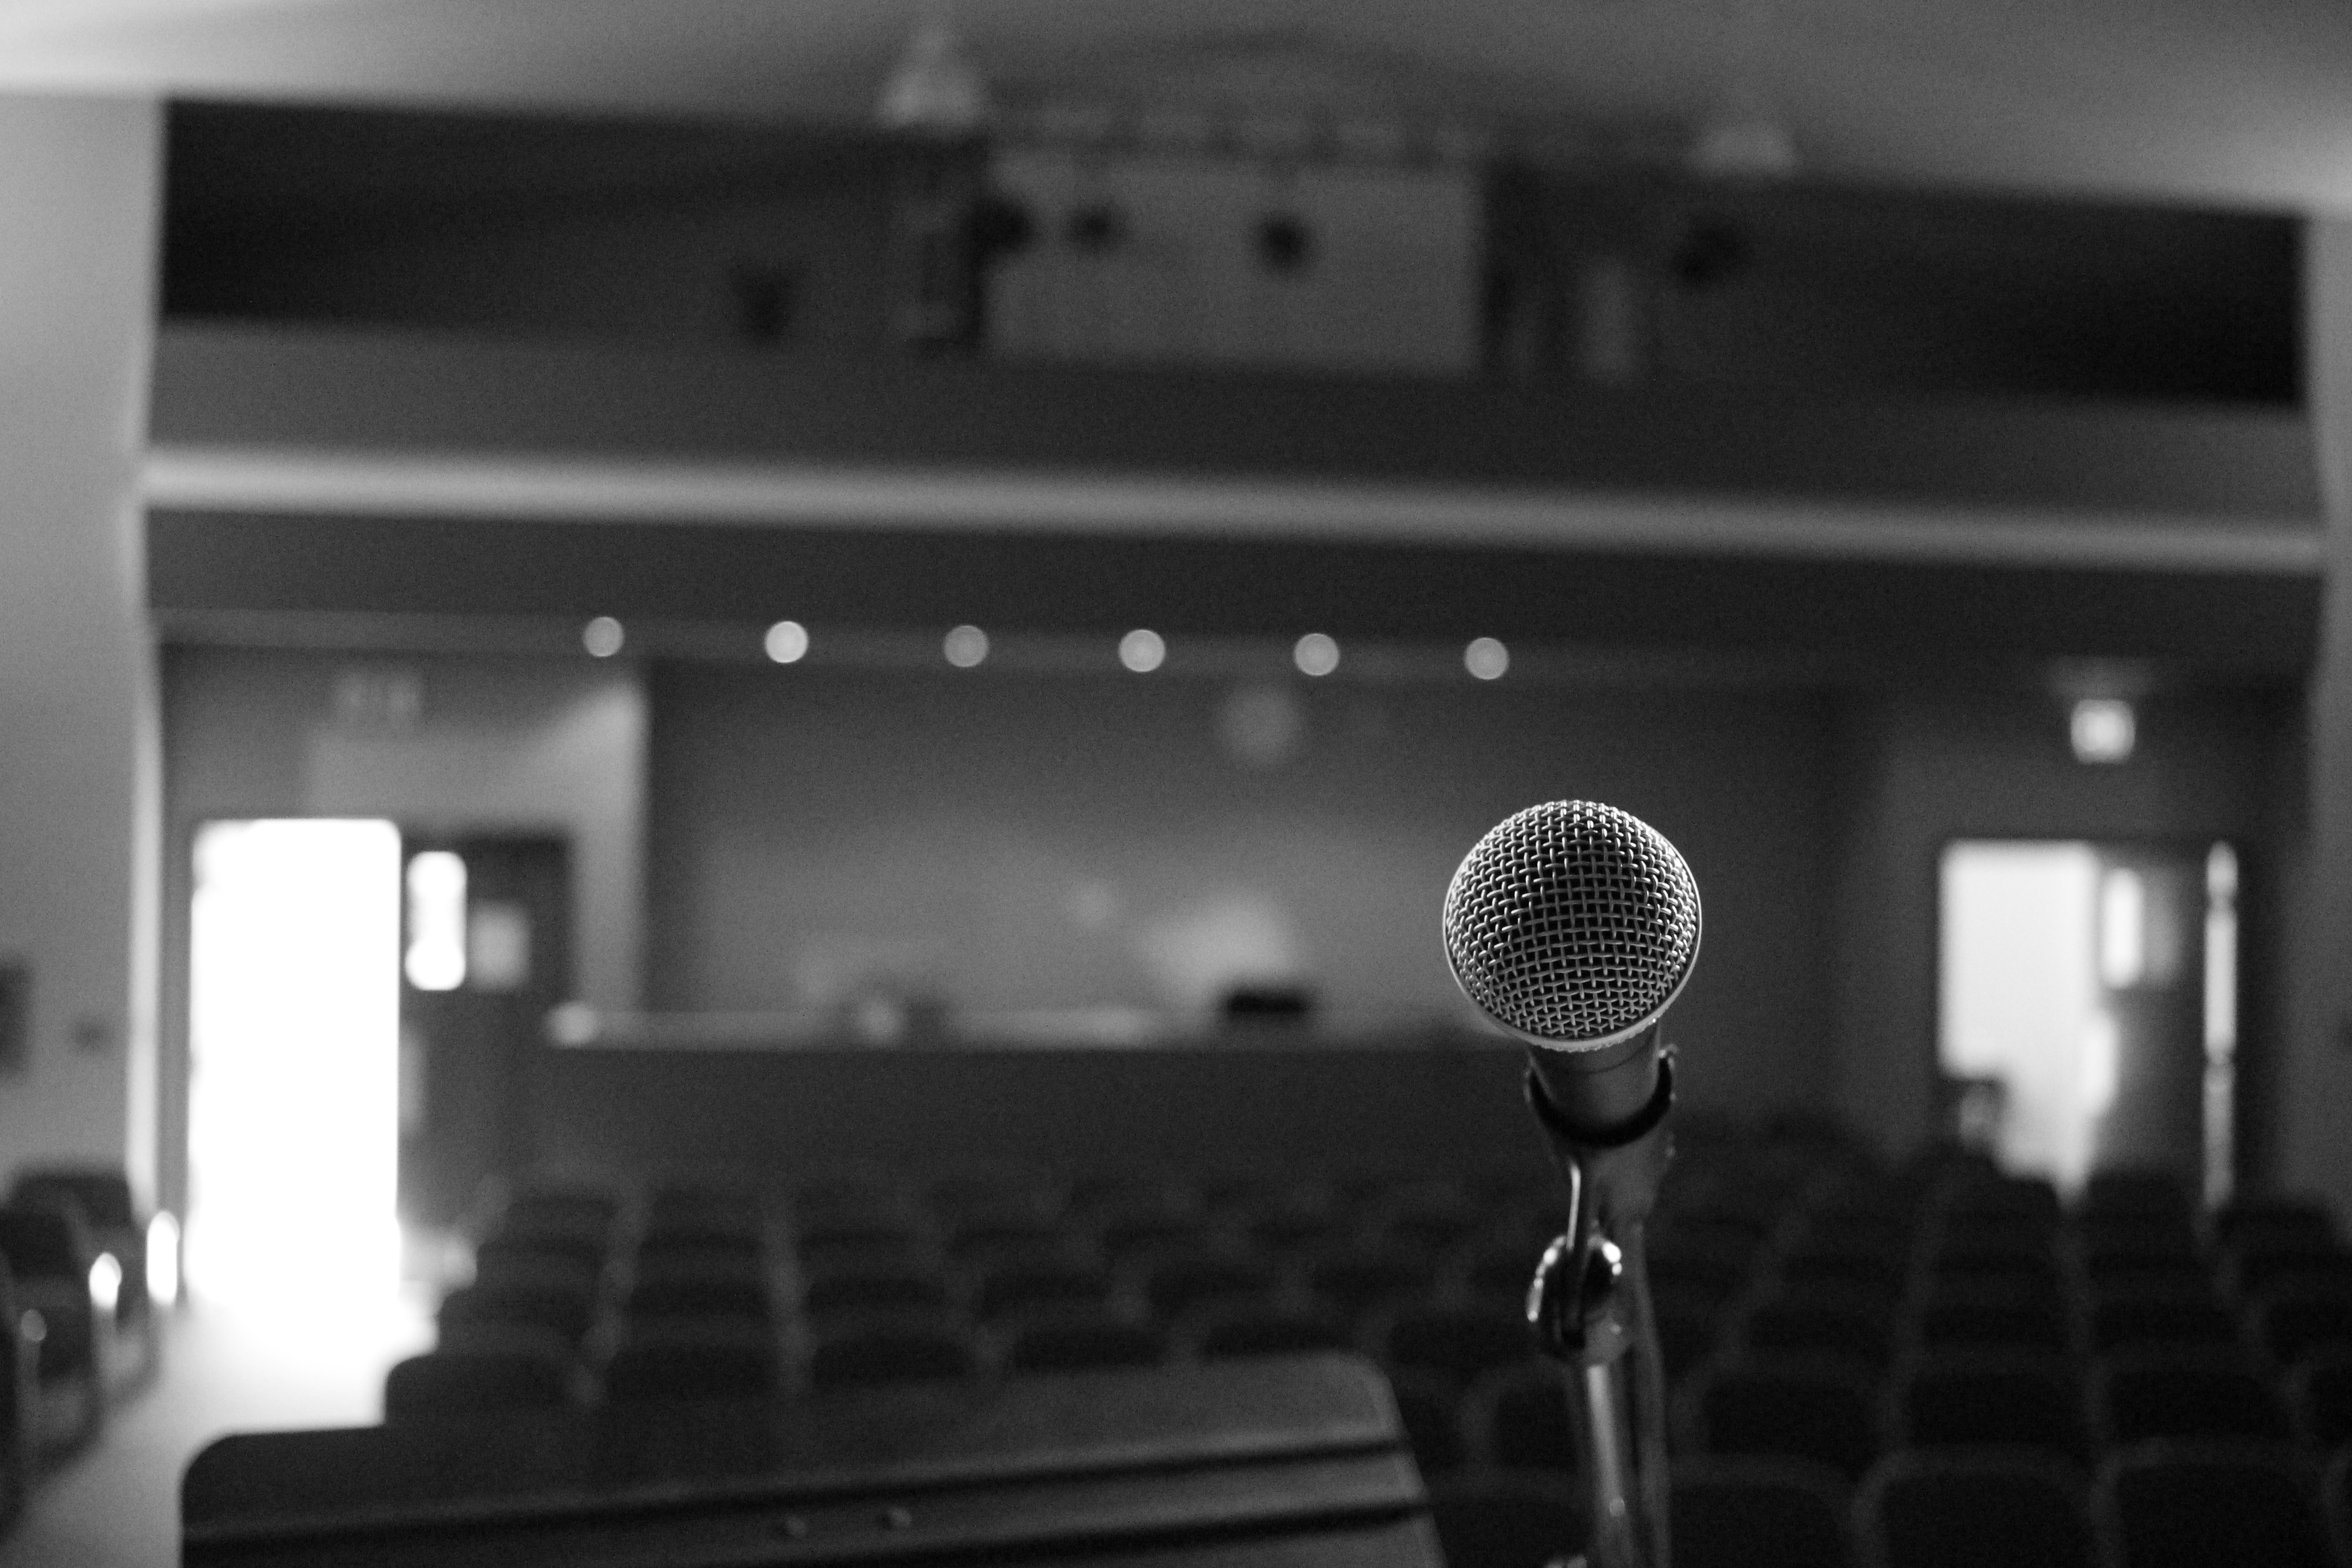
black and white, technology, room, monochrome, lighting, interior design, monochrome photography, electronic device